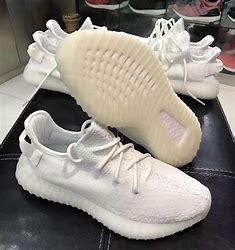
Brand: Adidas
Model: Yeezy Boost 350